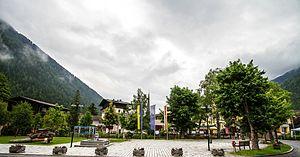
Mallnitz est une commune autrichienne du district de Spittal an der Drau en Carinthie. Située dans les montagnes des Hohe Tauern, à environ 1200 mètres d'altitude, elle est une station climatique reconnue par l'Etat.